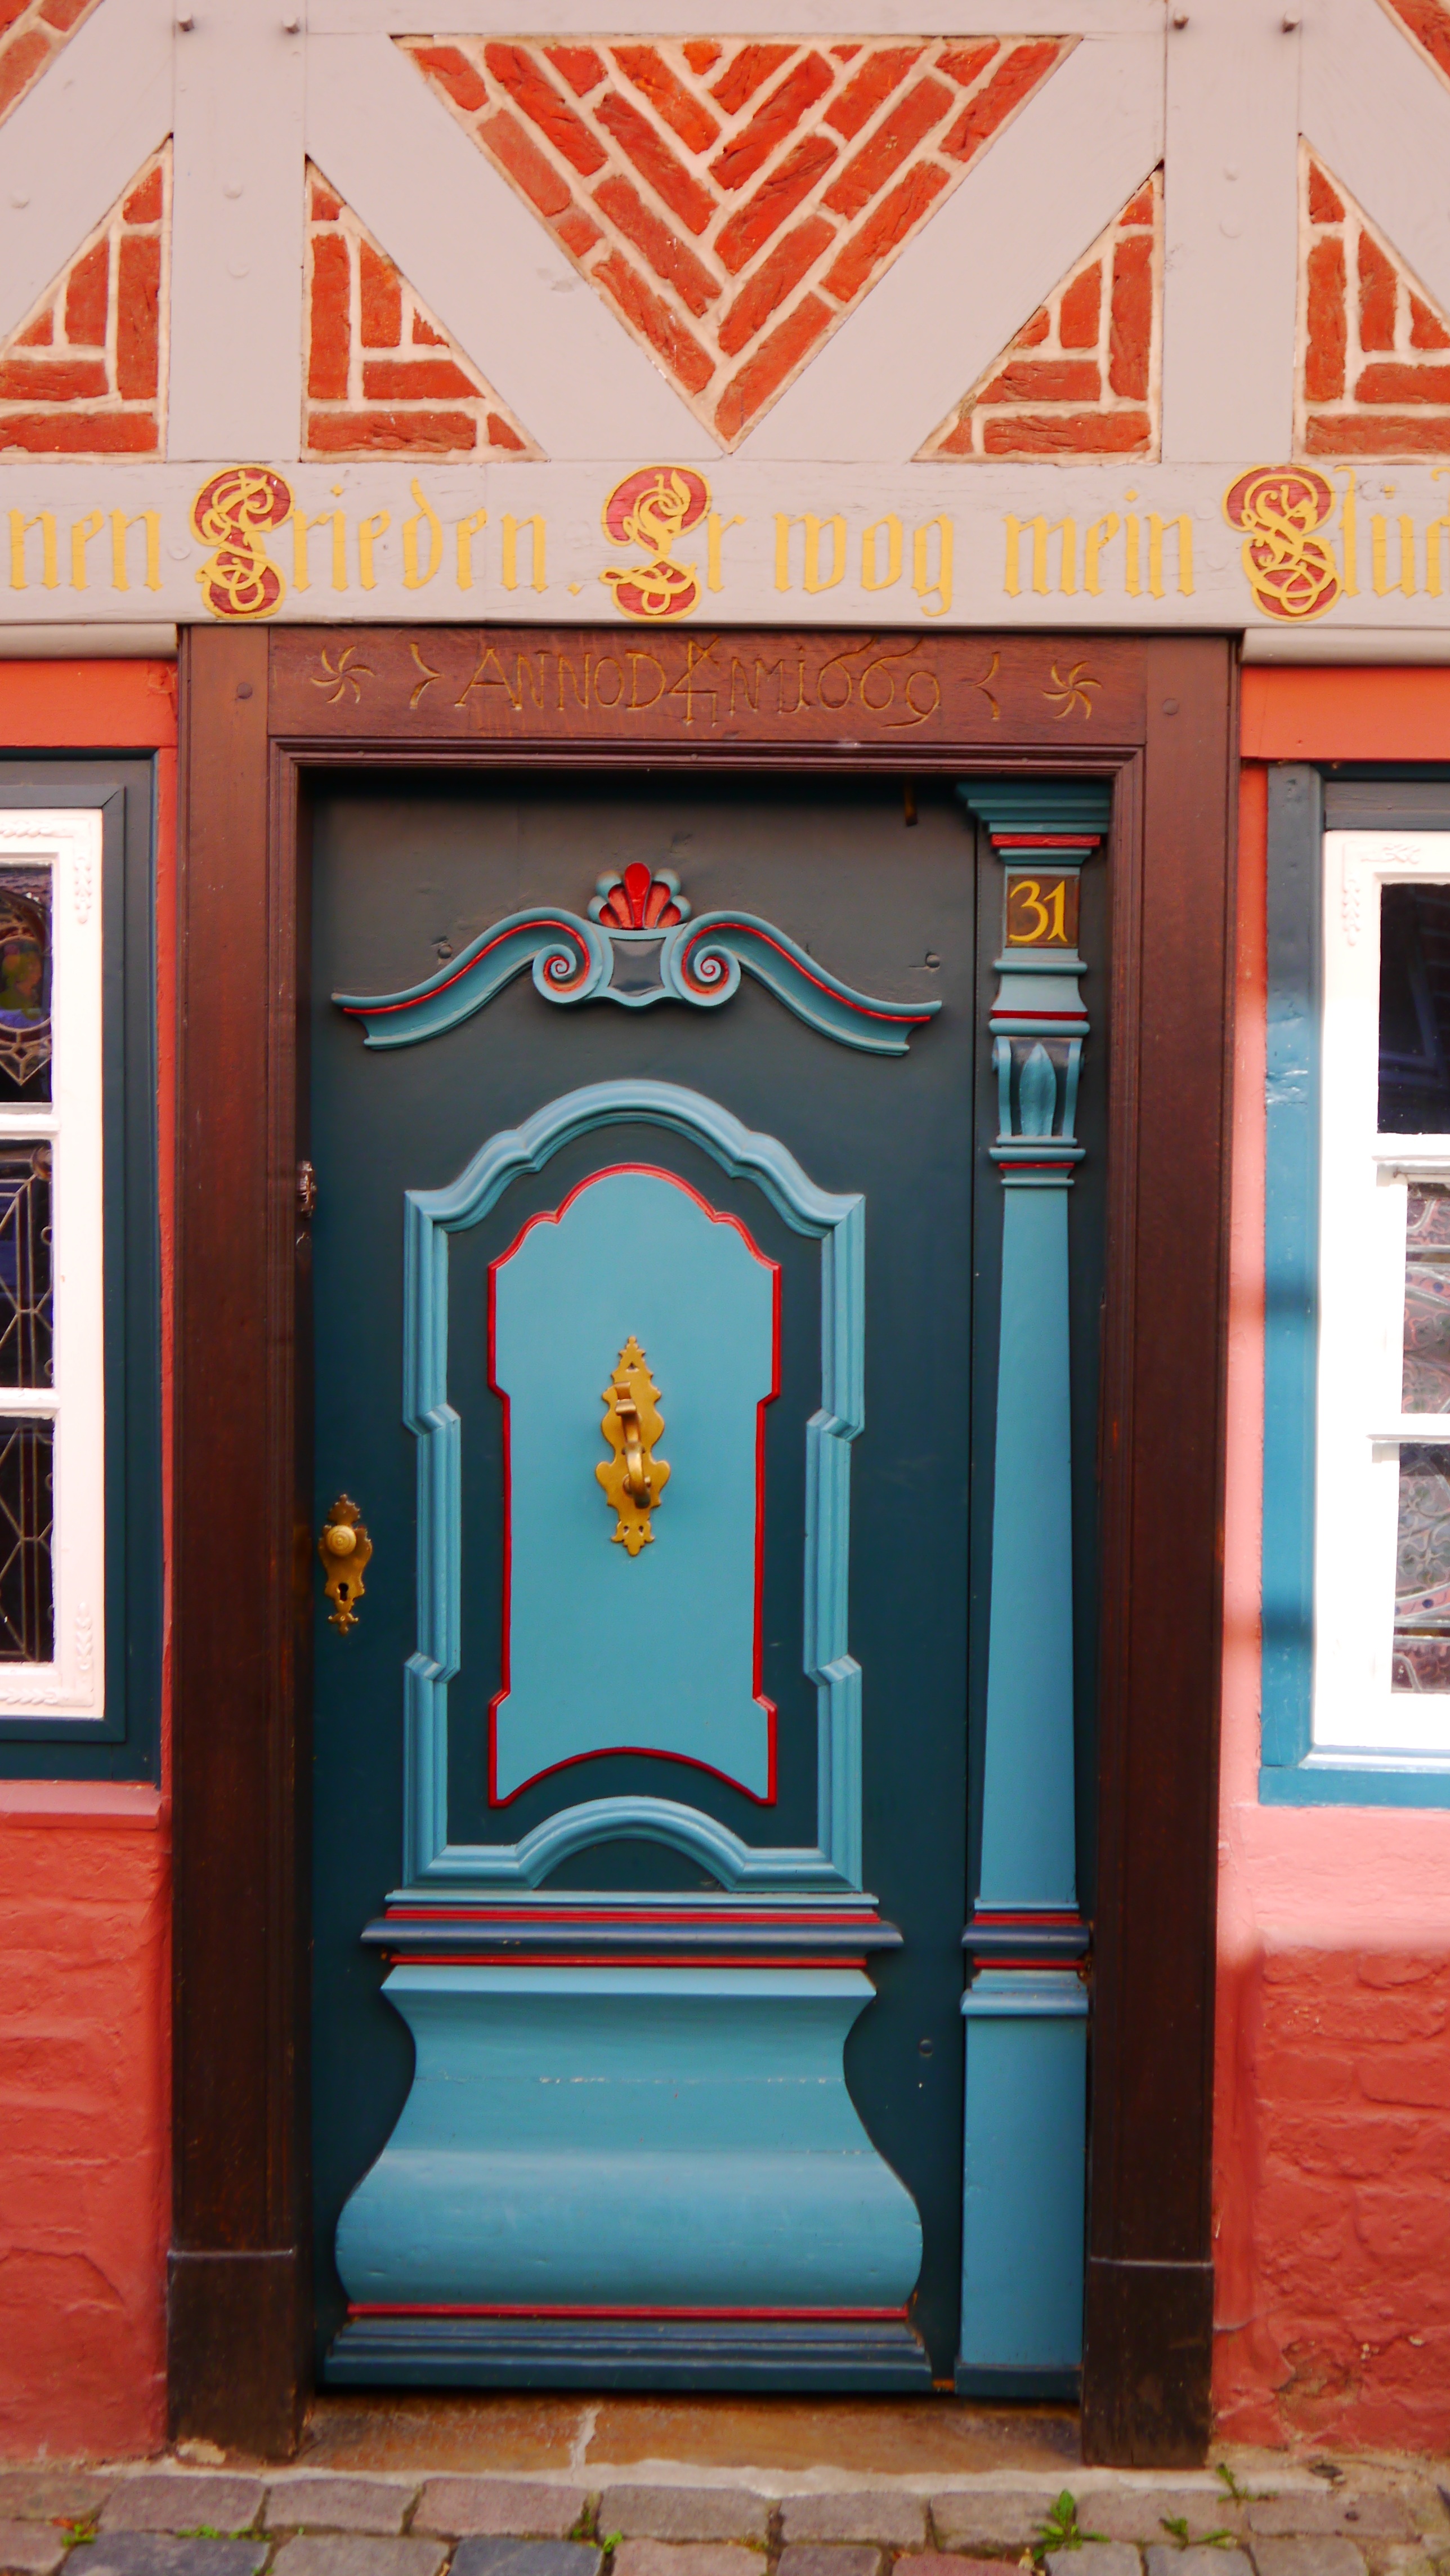
wood, red, color, facade, door, painting, shrine, input, house entrance, old door, fachwerkhaus, wood carving, outdoor structure